Henry Stites Barker

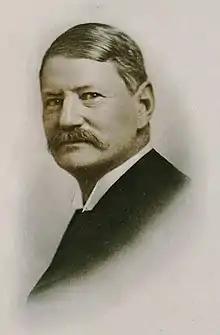
Barker pictured in "The Kentuckian 1911", Kentucky yearbook

Henry Stites Barker (July 23, 1850 – April 23, 1928) was the second president of the University of Kentucky from 1911 to 1917.